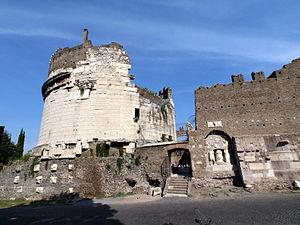
Mausolée de Cæcilia Metella sur la via Appia à Rome. Une inscription romaine est visible à l'extrémité droite de la photographie